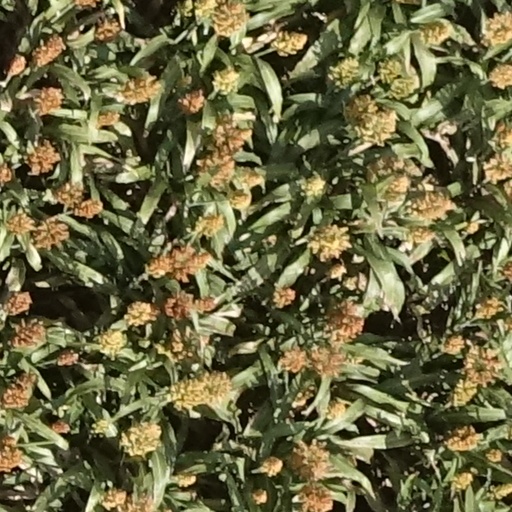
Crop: sorghum